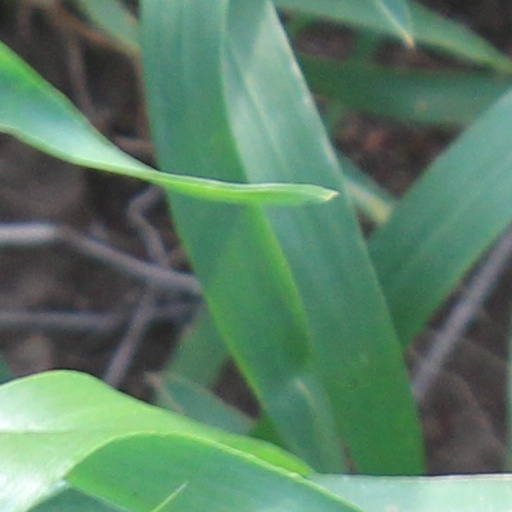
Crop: wheat